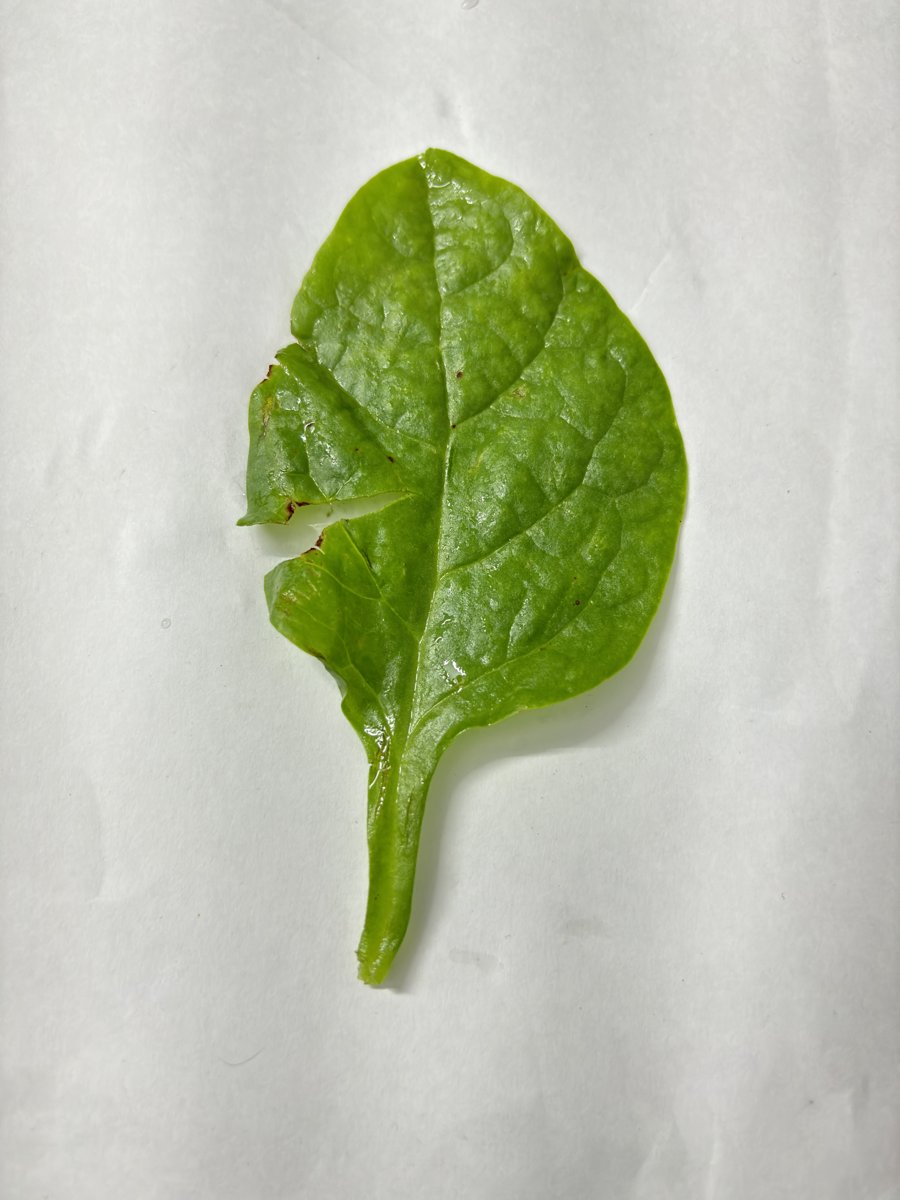
Label: Pest-Damage